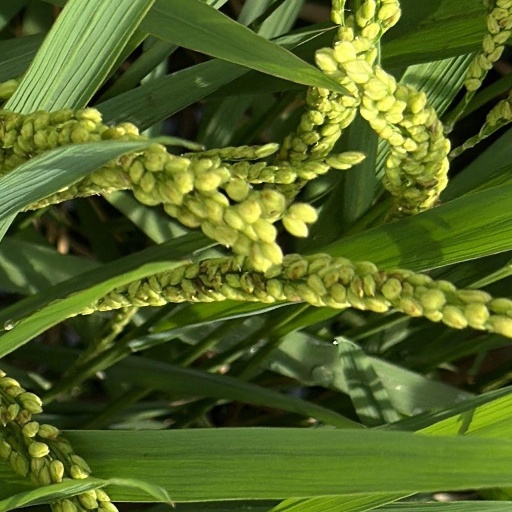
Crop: rice